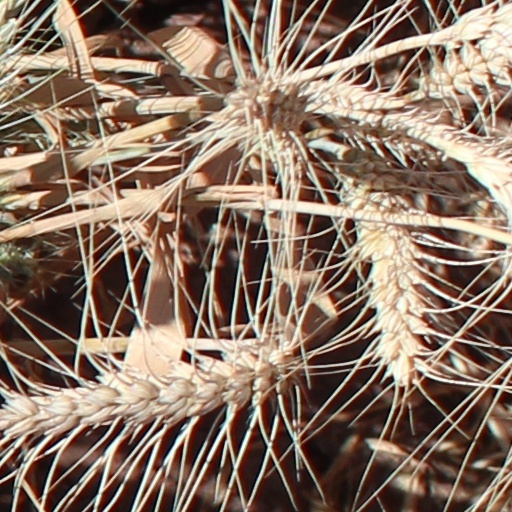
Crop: wheat